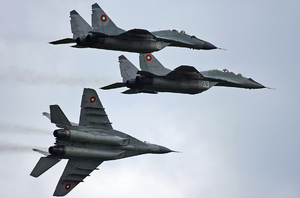
Bulgarien / Politik / Militær
Mikoyan MiG-29-jetjagere fra det Bulgarske luftvåben
Bulgarien, officielt Republikken Bulgarien, er et land i det sydøstlige Europa. Det grænser op til Rumænien i nord, Serbien og Makedonien i vest, Grækenland og Tyrkiet i syd og Sortehavet i øst. Bulgarien er 110.994 km² stort og dermed Europas 16.-største land.